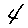
Label: 4